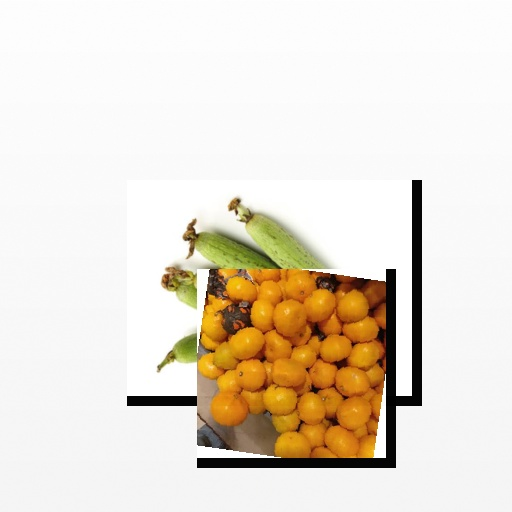
Food items: ridge_gourd, satsuma